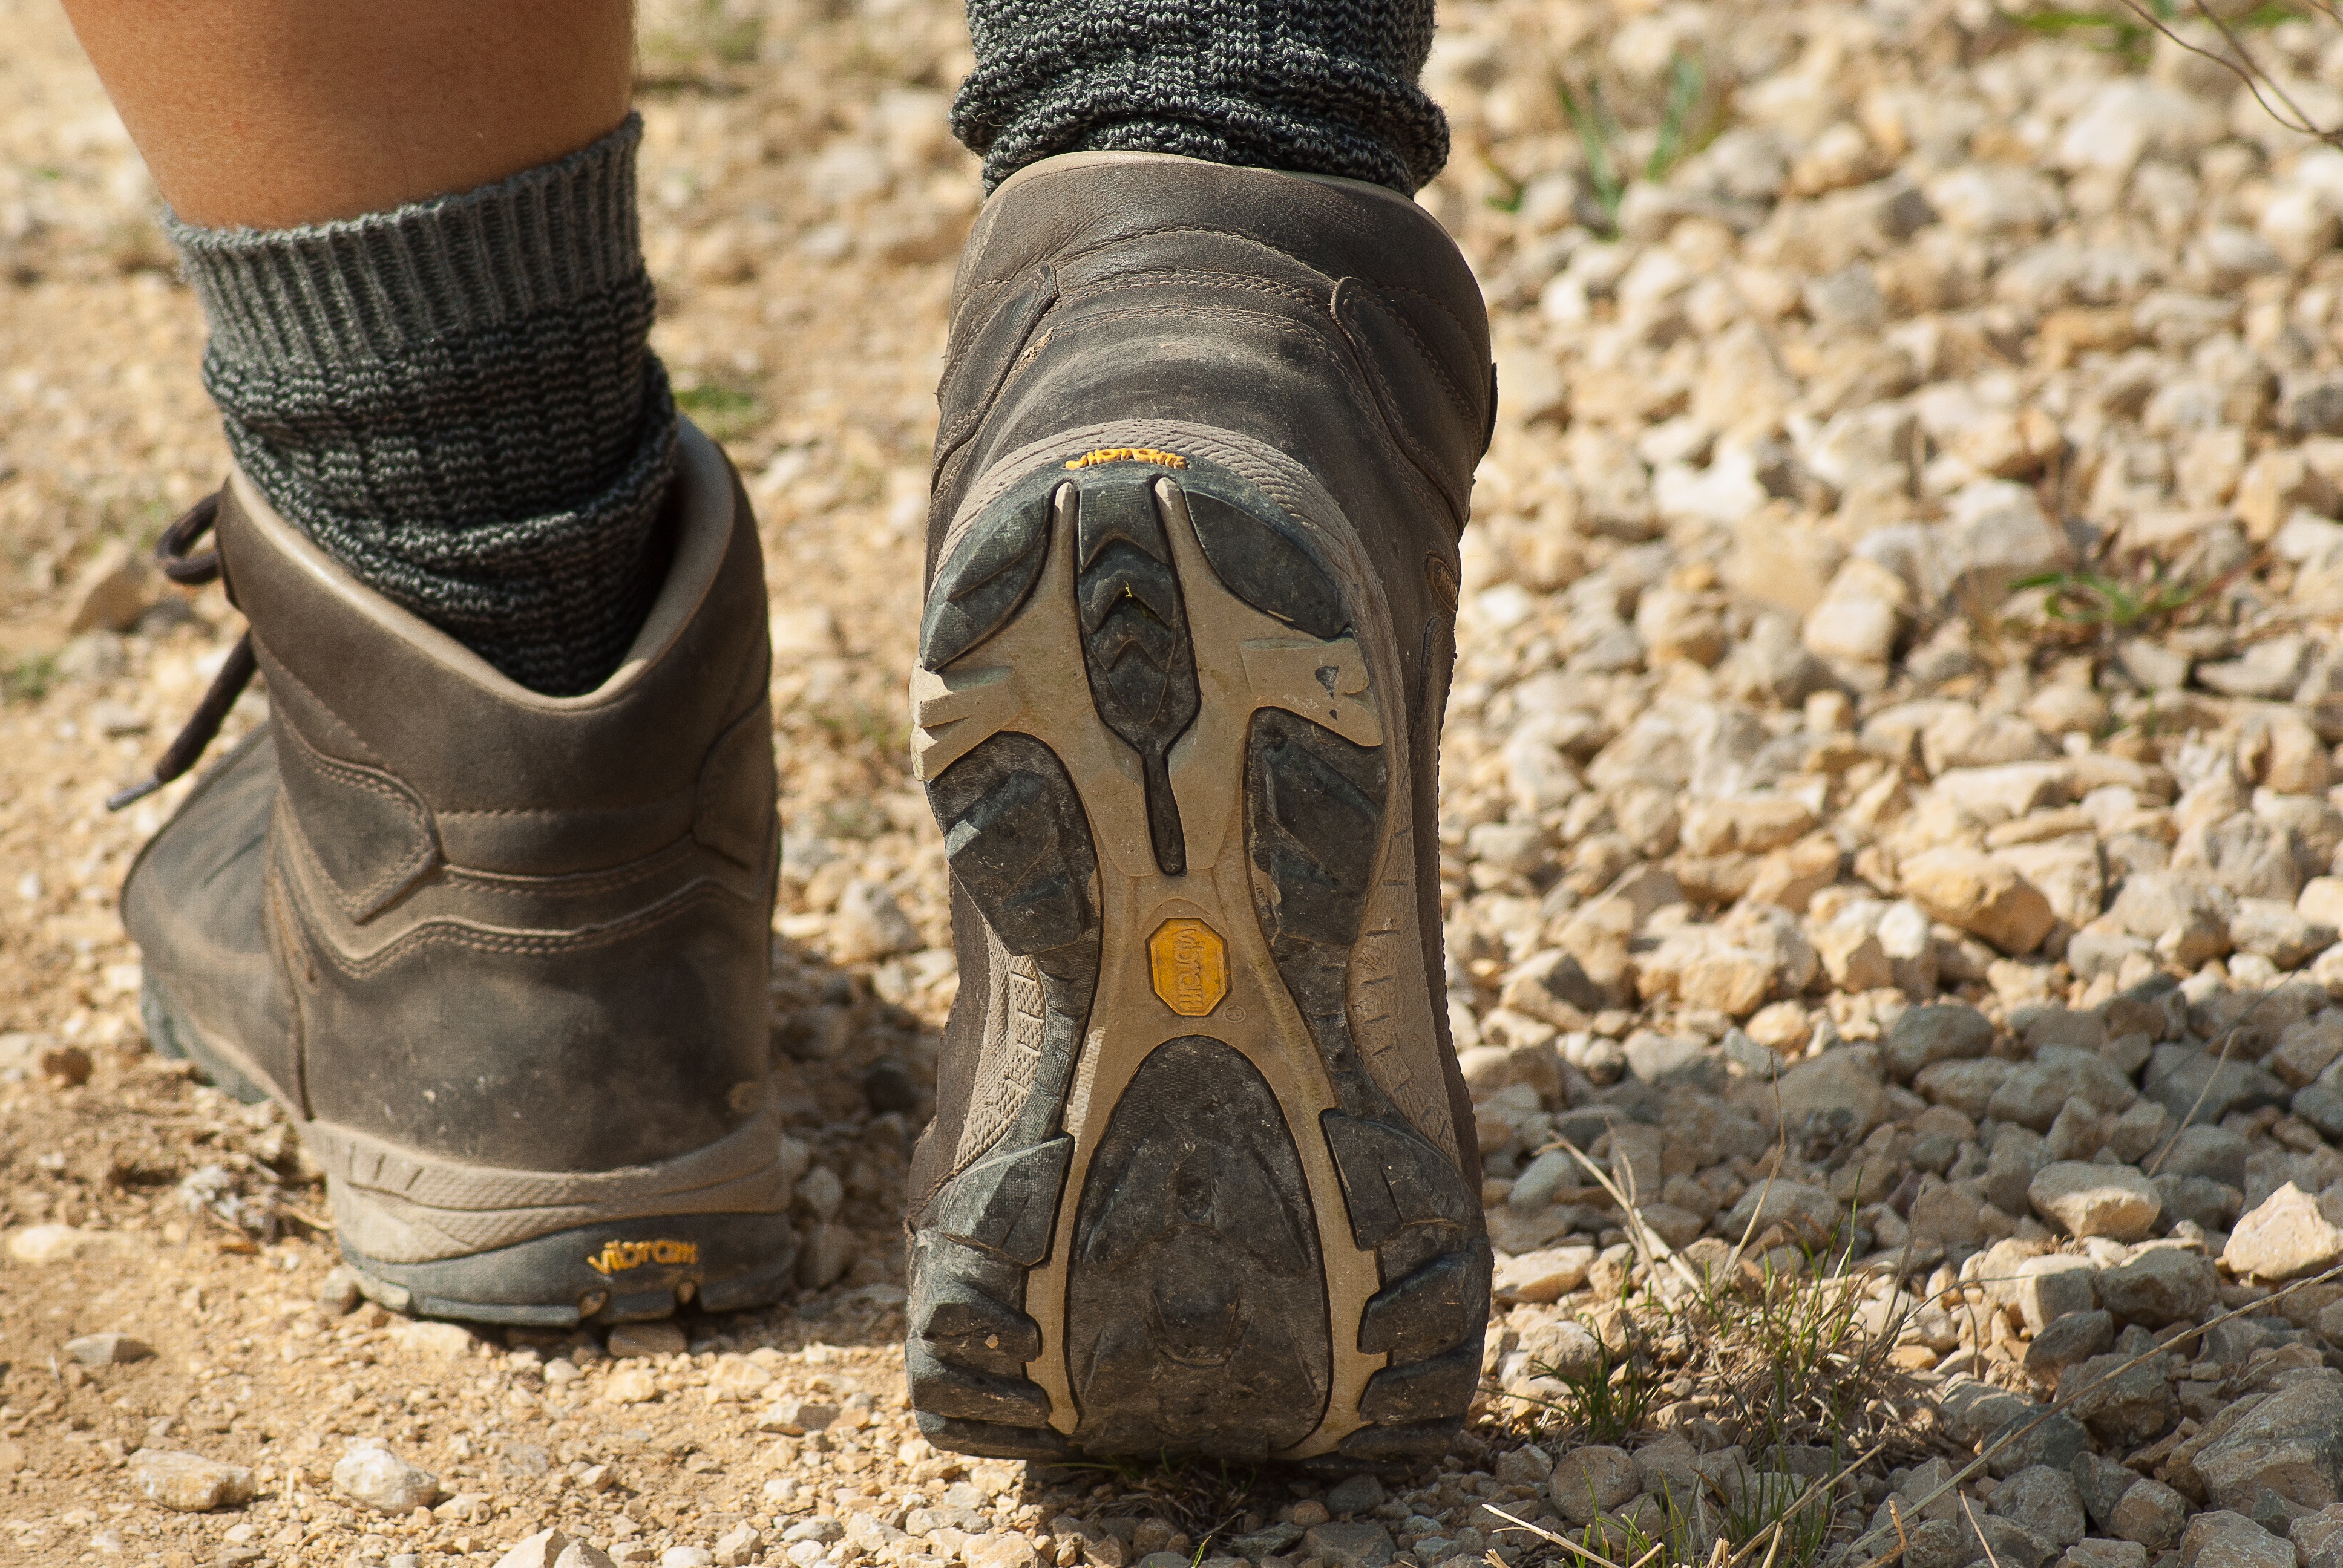
walking, shoe, hiking, boot, leg, spring, art, trekking, footwear, walker